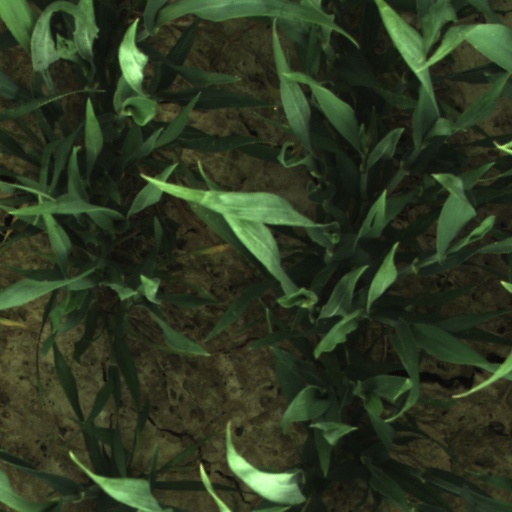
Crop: wheat